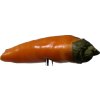
Label: pepper